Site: brandenburg
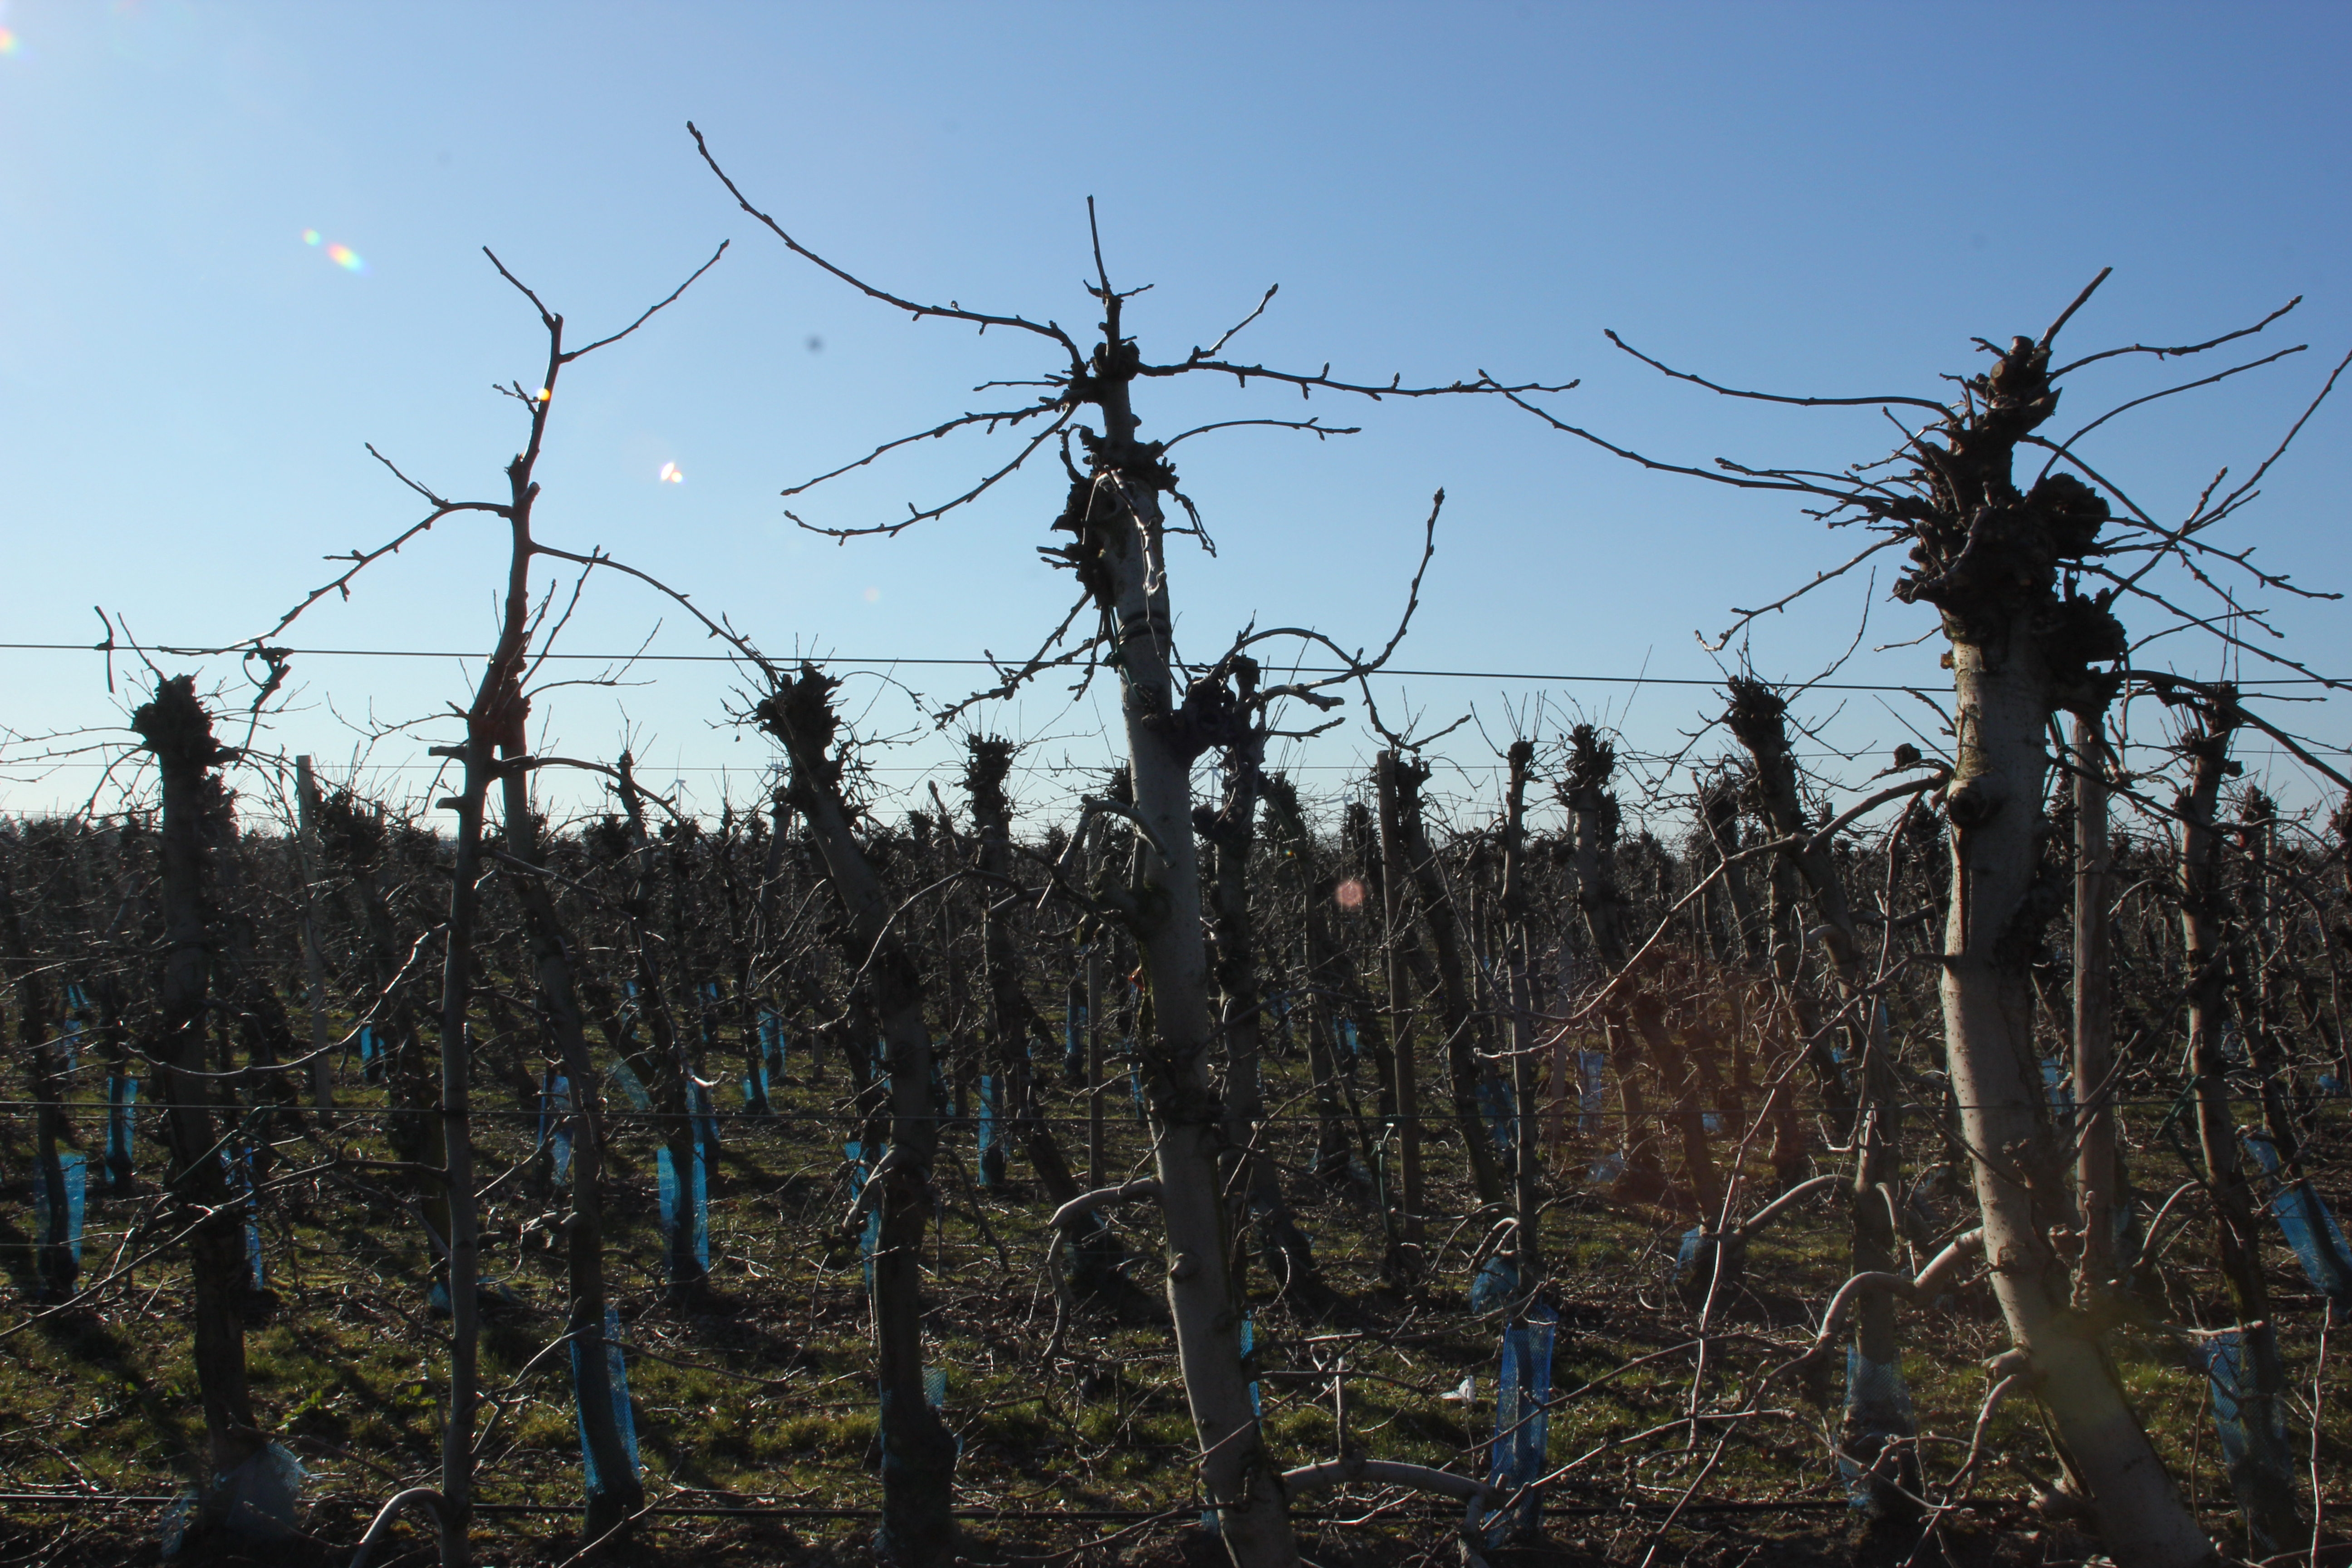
Growth stage (BBCH 03): Bud development